Klenovnik Castle

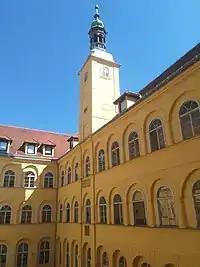
Courtyard of Klenovnik castle, Varaždin County, Republic of Croatia

Klenovnik is the biggest Croatian castle. It is situated in Klenovnik, Varaždin County.